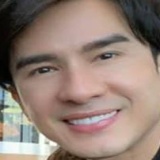
ca sĩ Đan Trường